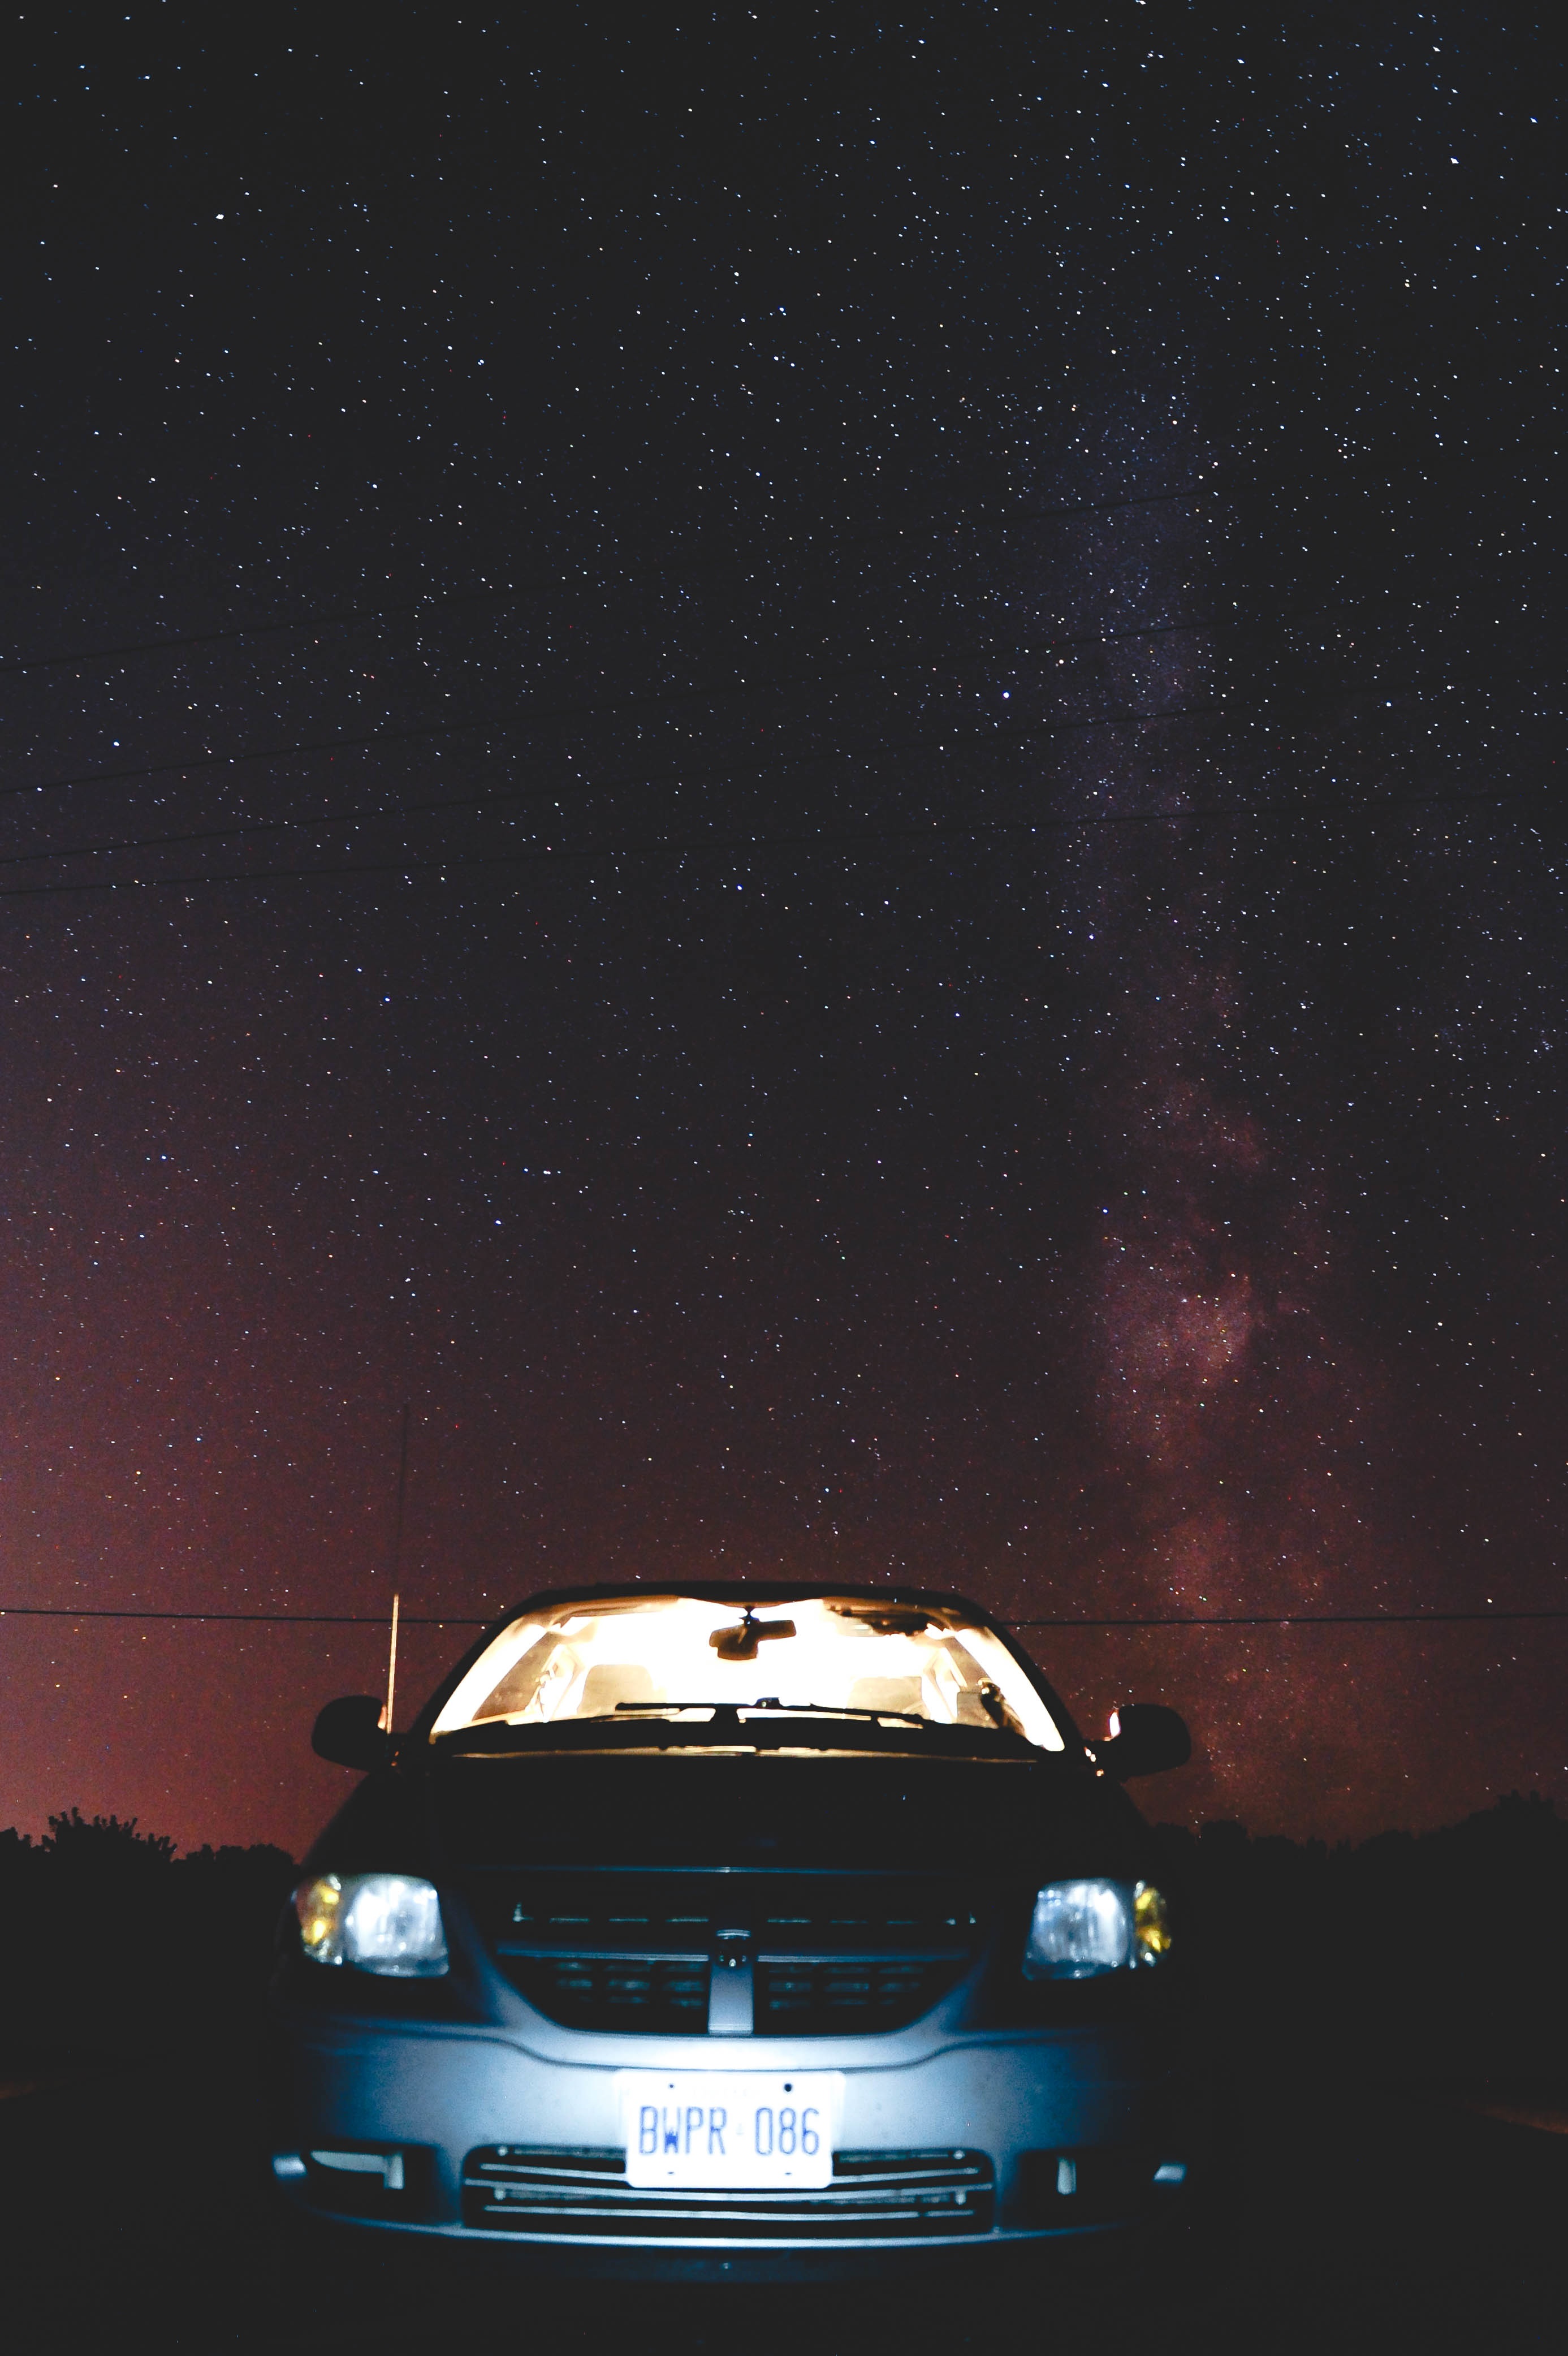
car, night, star, vehicle, darkness, astronomy, midnight, screenshot, automobile make, computer wallpaper